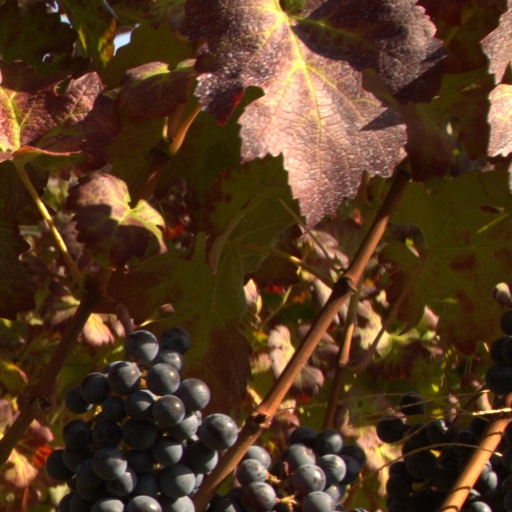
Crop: grape